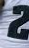
Number: 2